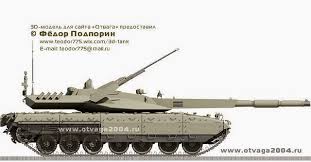
Label: T-14